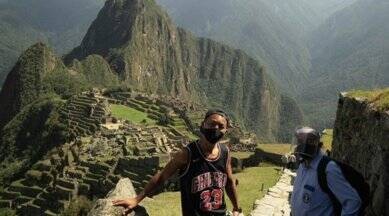
Landmark: Machu Picchu